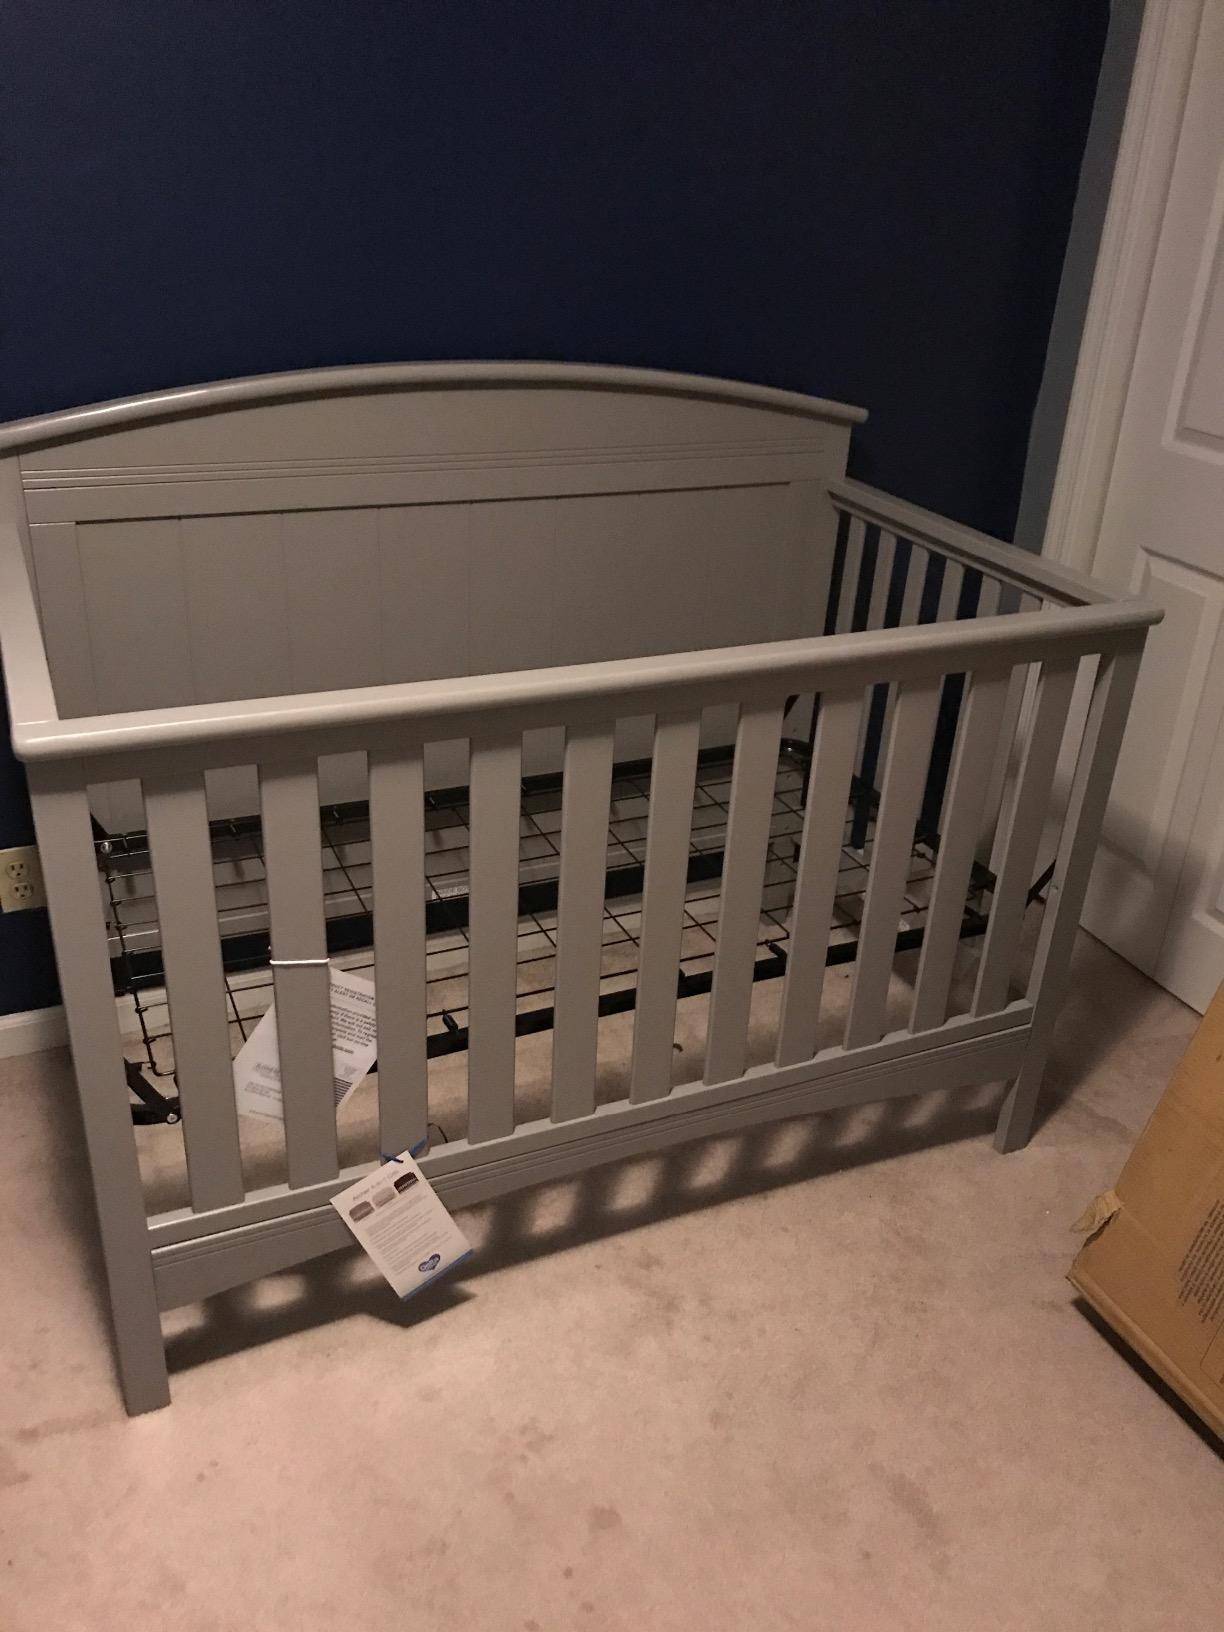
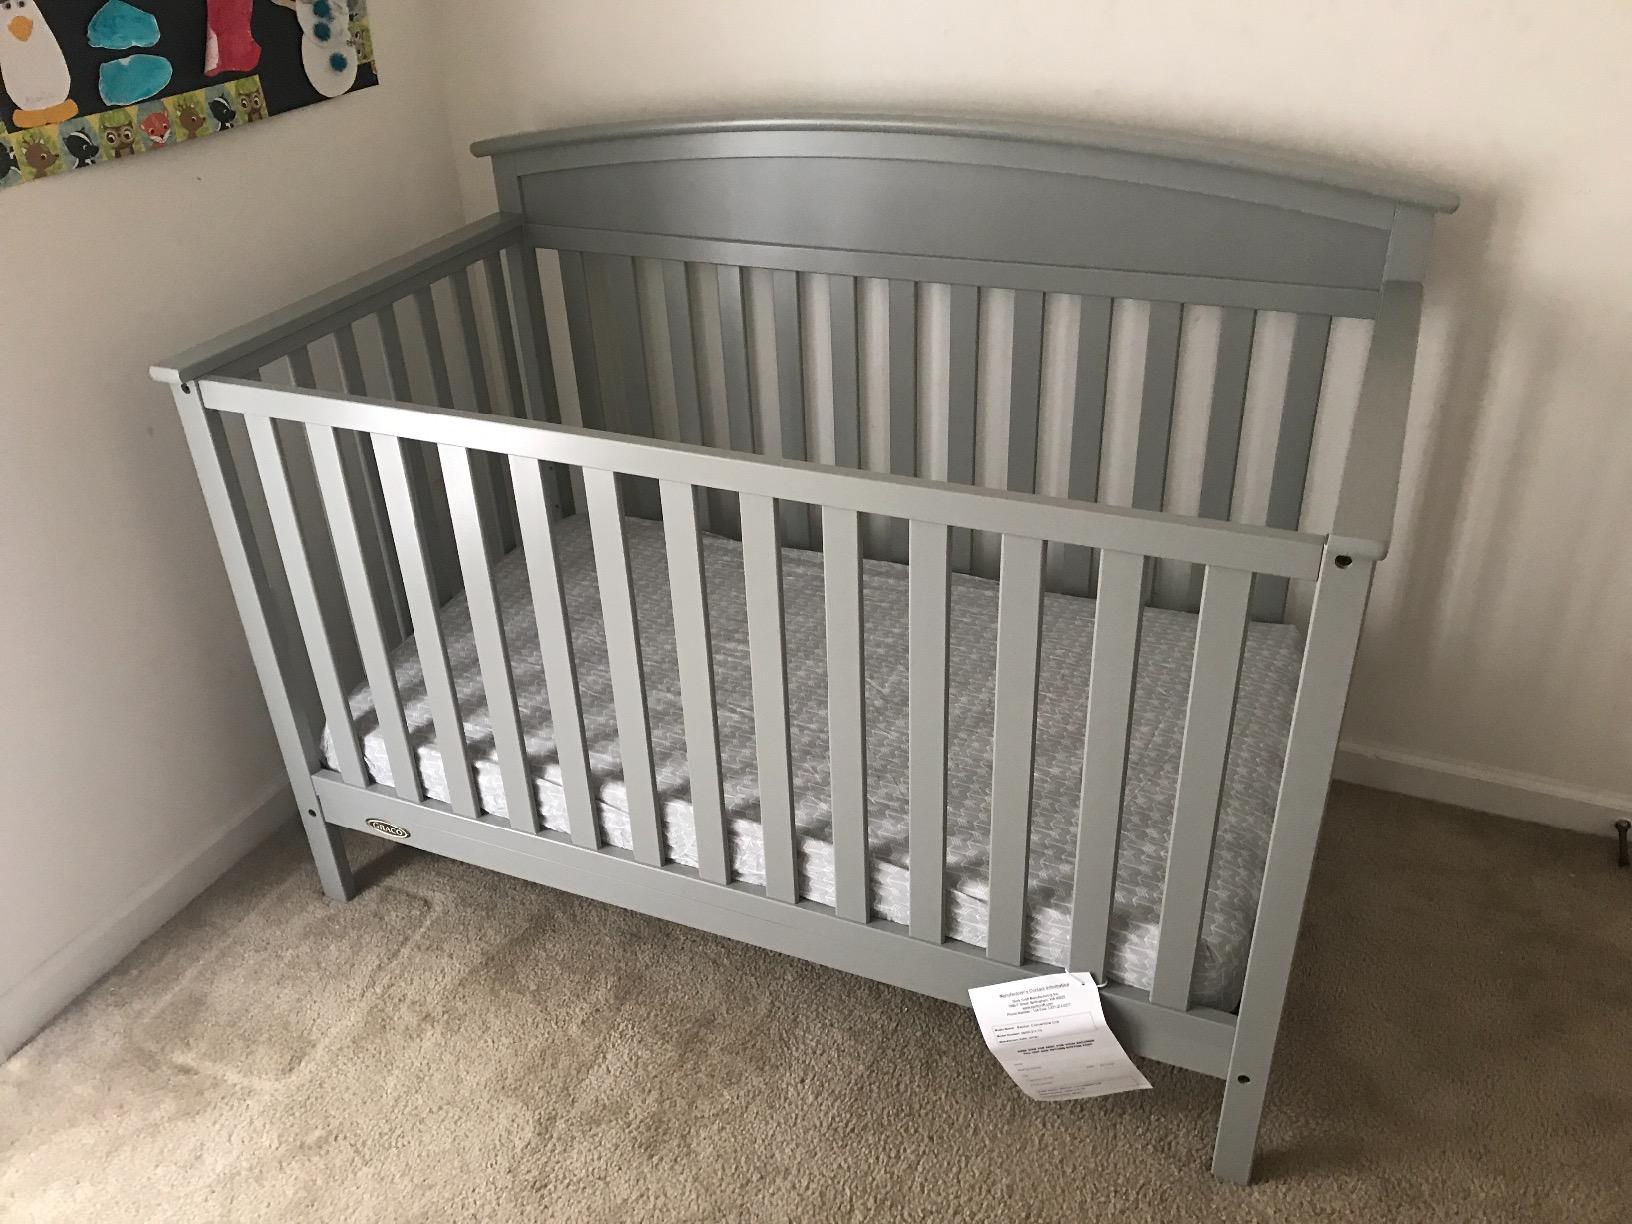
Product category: products_crib
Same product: no